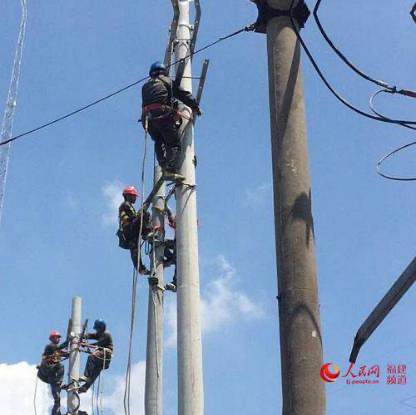
Objects in the image:
label: helmet
label: helmet
label: helmet
label: helmet